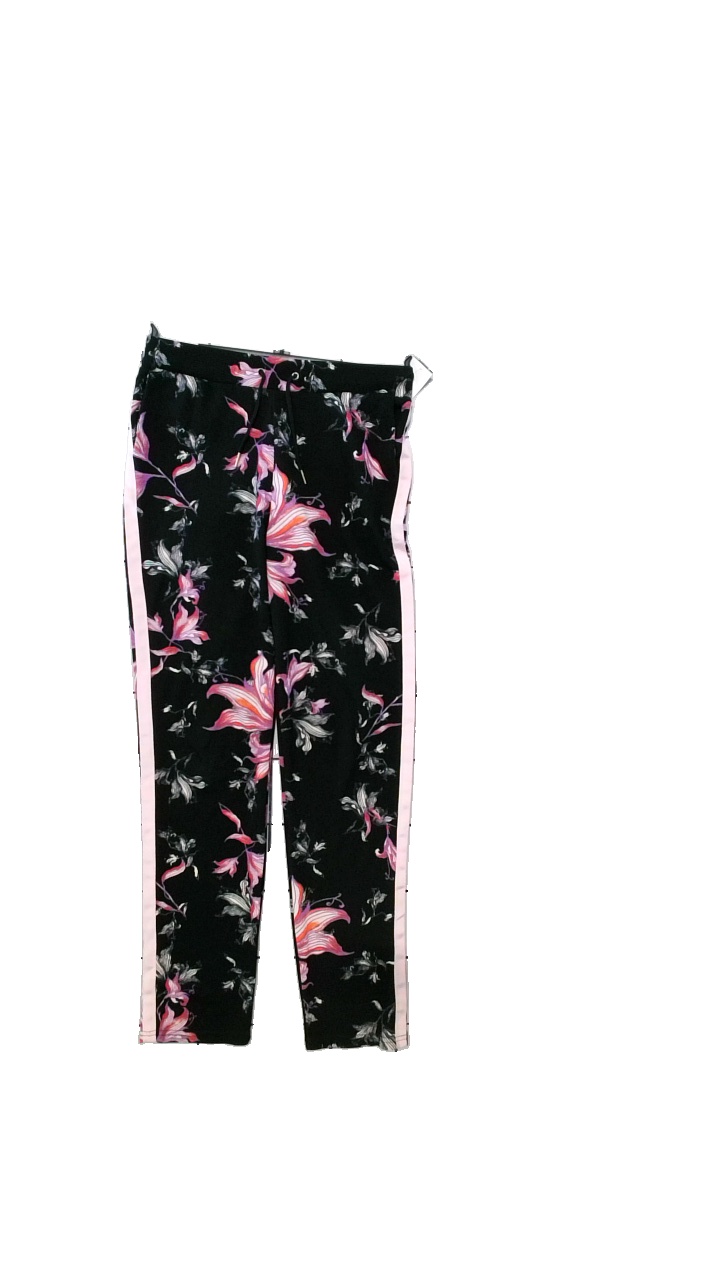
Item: Trousers (Ladies)
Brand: Vila
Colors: Black, Multicolor
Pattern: Floral print
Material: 95% polyester, 5% elastane
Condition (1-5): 5
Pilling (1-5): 5
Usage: Reuse
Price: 50-100